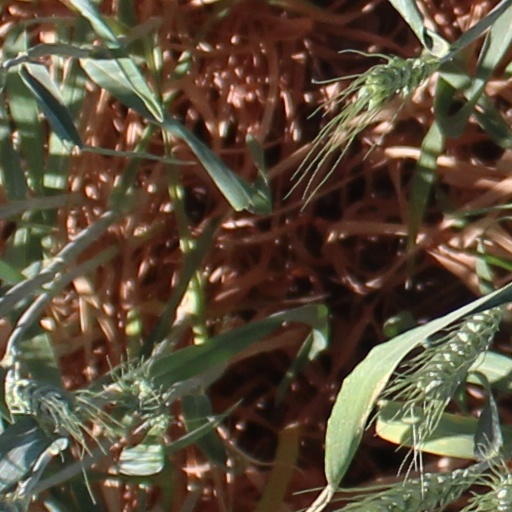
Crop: wheat